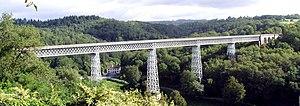
Catégorie:Viaduc du Massif Central Viaduc de Busseau sur la commune d'Ahun, Creuse, France photo personnelle de Françoise Thurion alias Accrochoc prise en septembre fr:2004 avec un appareil photo numérique Olympus Camedia C725 Lëtzebuergesch: Viaduc vu Bussseau iwwer dem Dall vun der Creuse